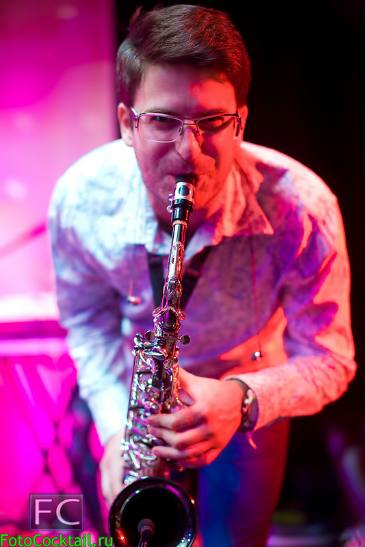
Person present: Yes